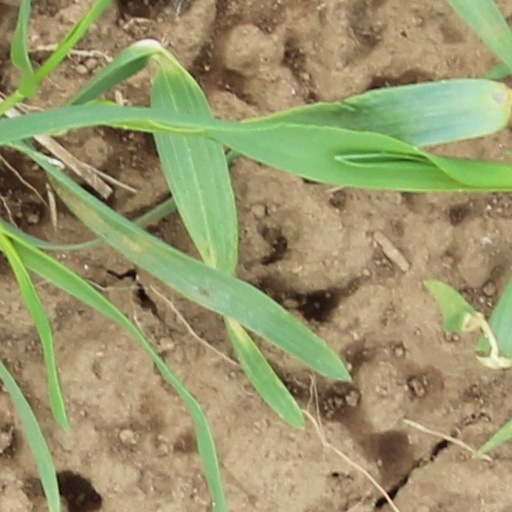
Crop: wheat